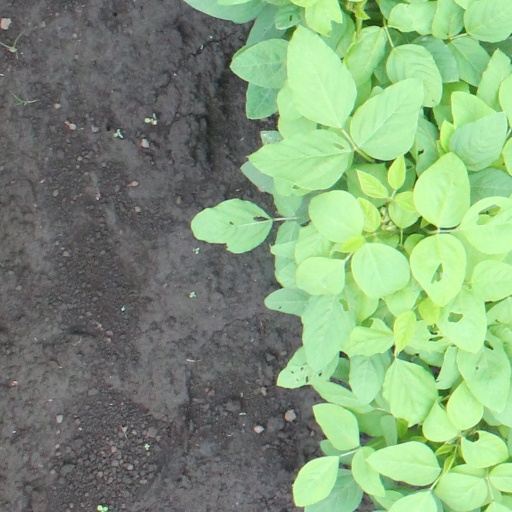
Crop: soybean